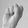
ASL letter: S